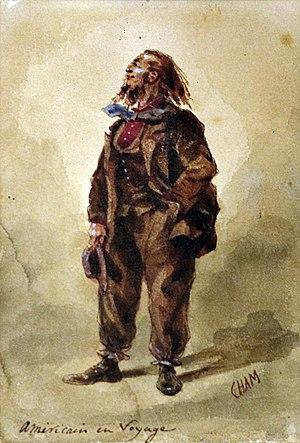
Américain en voyage, aquarelle d'Amédée de Noé (1819-1879) dit Cham, XIXe siècle. Inv A 748. Musée des Ursulines de Mâcon, legs Havard 1922.
Cham, pseudonyme d’Amédée de Noé, né le 26 janvier 1818 à Paris et mort dans la même ville le 6 septembre 1879, est un illustrateur, caricaturiste et dramaturge français.
La période de l'histoire des États-Unis de 1865 à 1918 commence avec la fin de la guerre de Sécession, qui opposa les États industriels du Nord aux États confédérés, notamment sur la question de l'esclavage, et se termine avec la fin de la Première Guerre mondiale. Elle est marquée en particulier par la Reconstruction, qui prend fin avec le Compromis de 1877 et le retrait des troupes du Nord des États sudistes. La période de l'Histoire des États-Unis qui s'est déroulée entre la fin de la guerre et le début du XXᵉ siècle est parfois appelée « période dorée », et fut marquée par une longue prospérité du pays dans de nombreux domaines. Cependant, cette même période étendue jusqu'à la Seconde Guerre mondiale fut aussi caractérisée par un retrait progressif des droits acquis par les Noirs américains à la fin de la guerre dans les États du Sud, qui parvint à son point culminant lors de l'arrestation de Plessy en 1896, qui entérina la ségrégation raciale dans les transports publics. La Grande Dépression toucha aussi l'Amérique, laquelle en sort peu avant la Première Guerre mondiale.